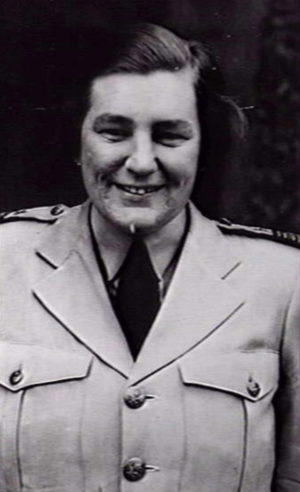
Margaret Blackwood est une botaniste et généticienne australienne. Elle obtint son diplôme à l’Université de Melbourne où elle devient ensuite enseignante. Elle fut nommée en 1981 Dame commandeur de l’Ordre de l’Empire britannique et fut ajoutée à titre posthume au Victorian Honour Roll of Women en 2001.